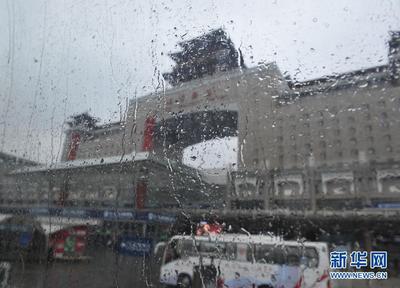
Weather: rain or strom